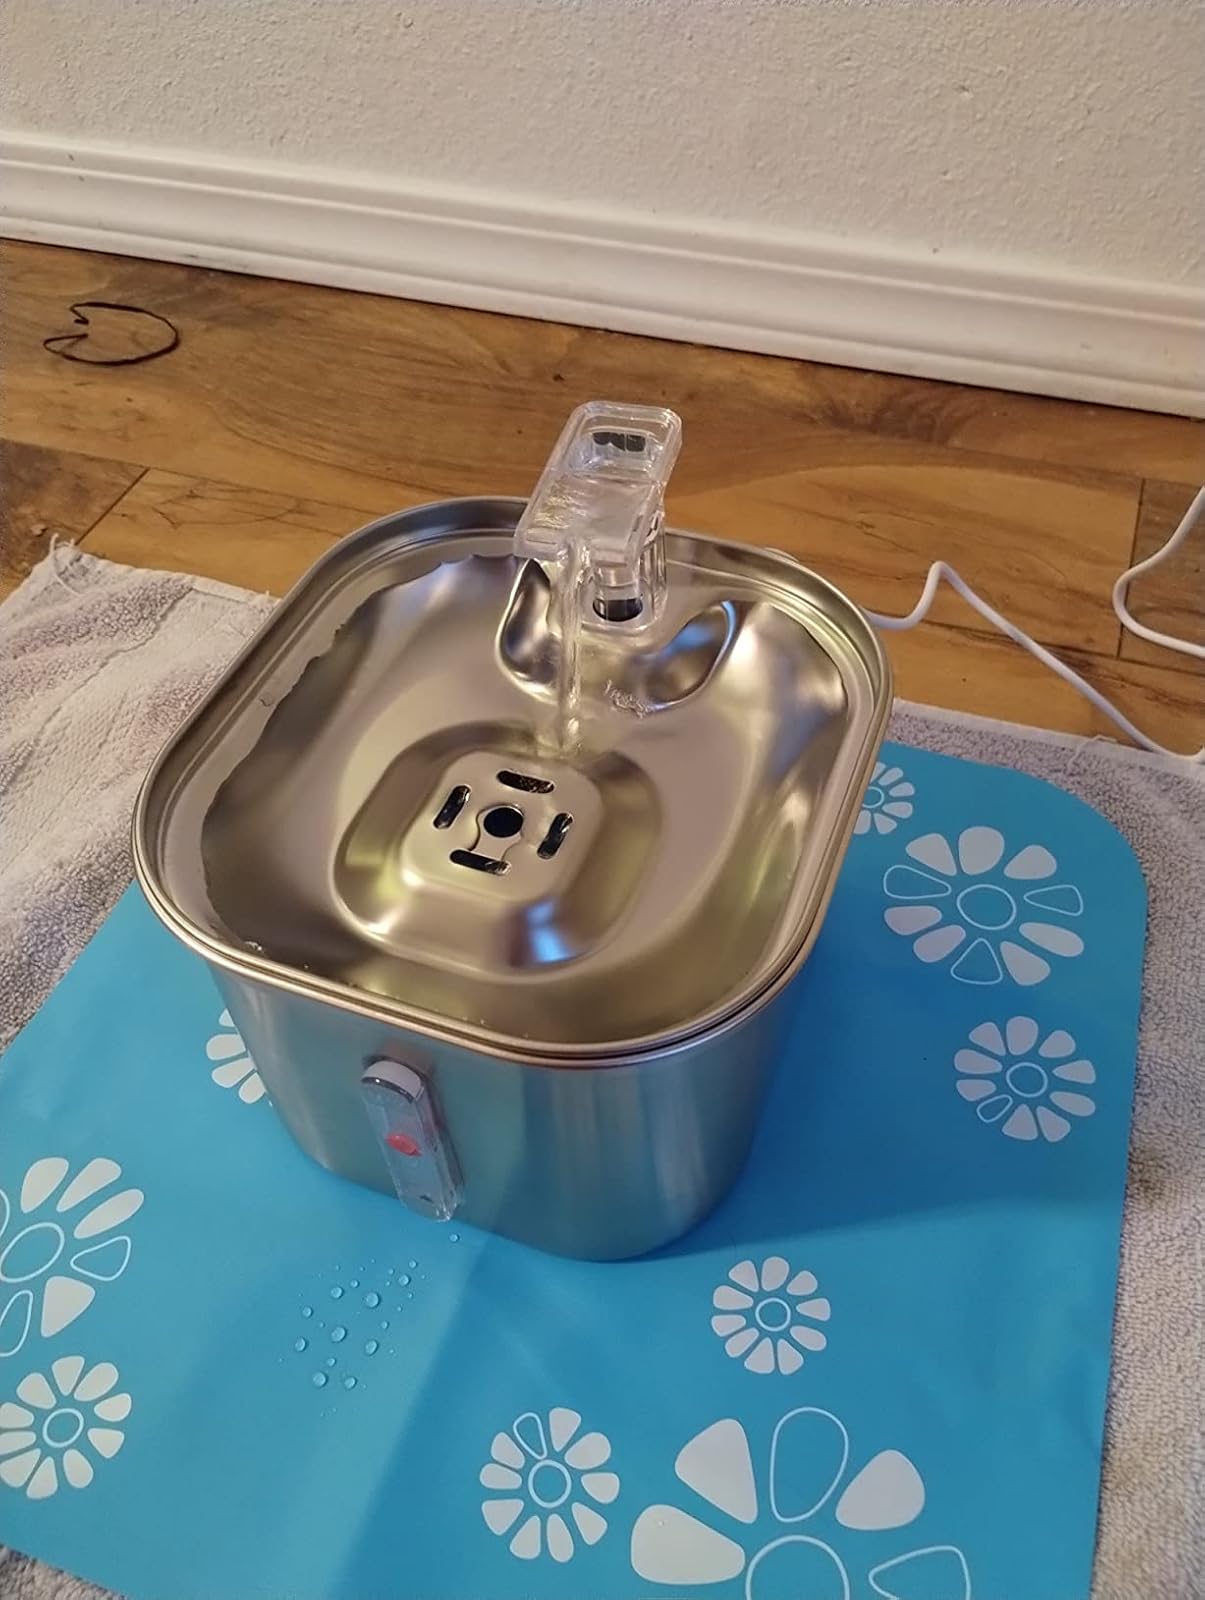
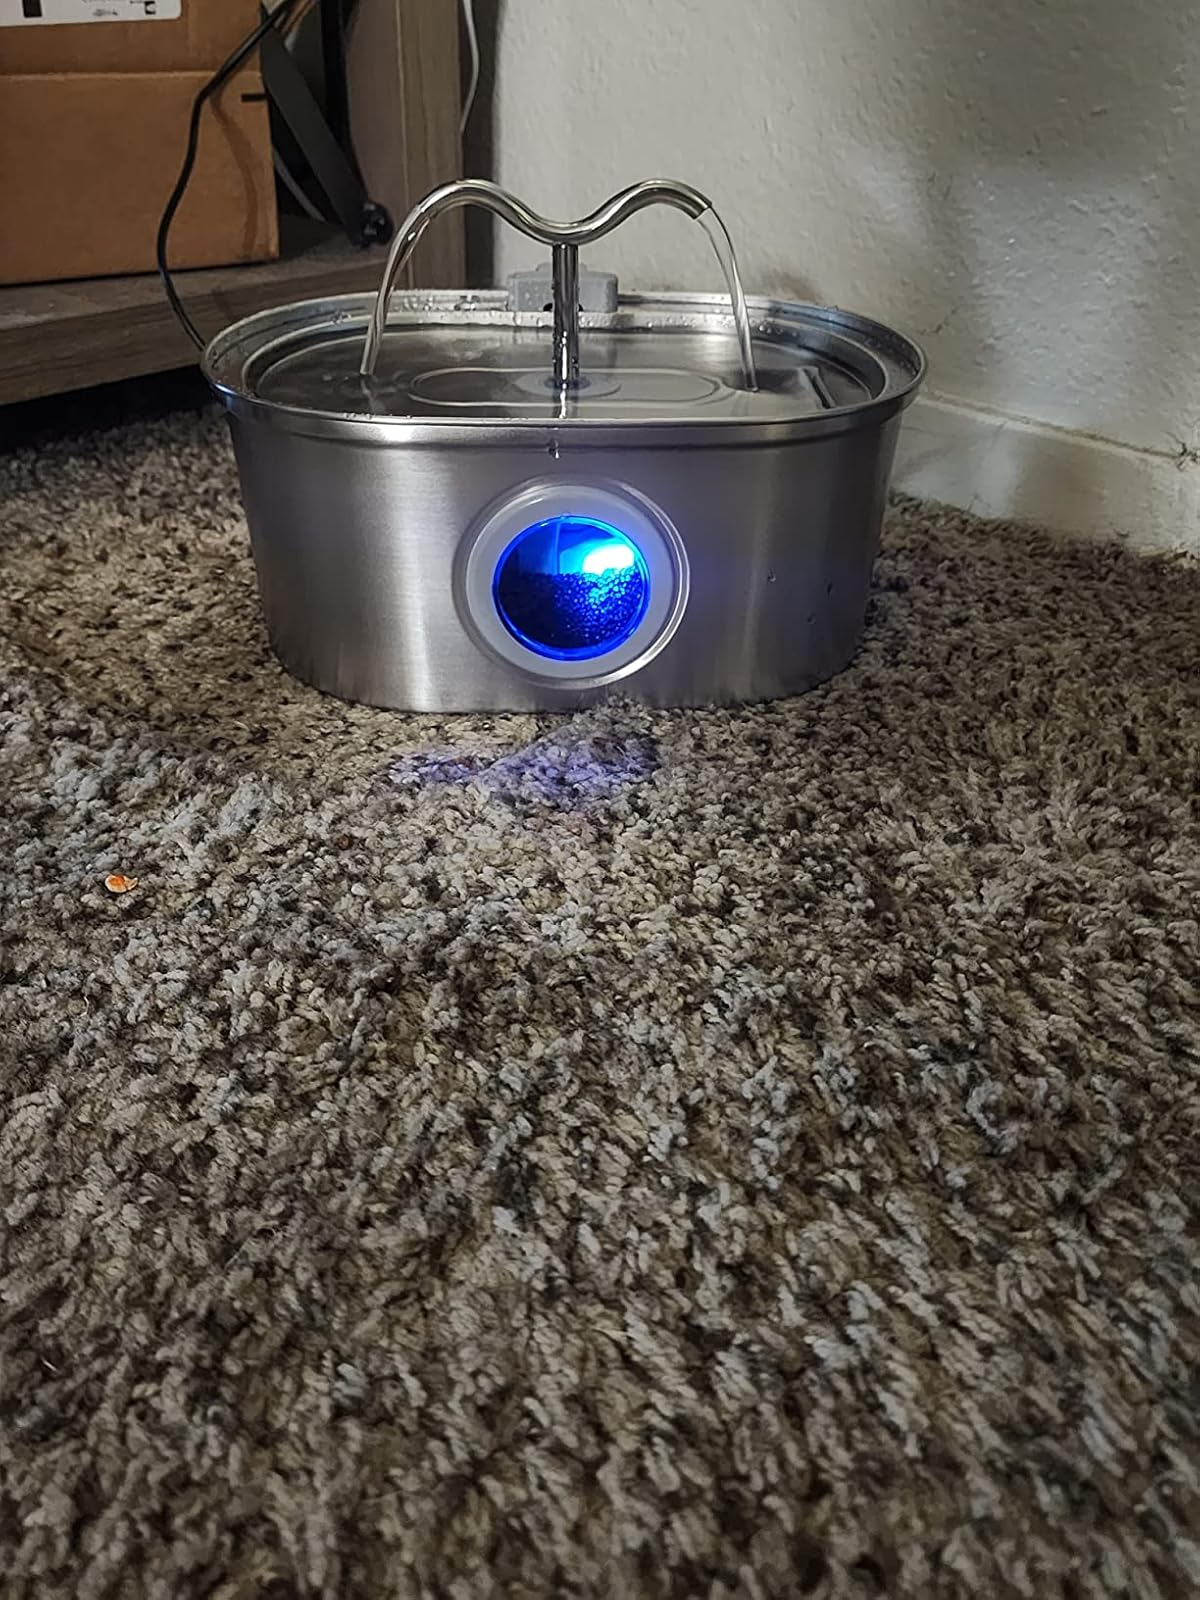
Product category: items_bowl
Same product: no